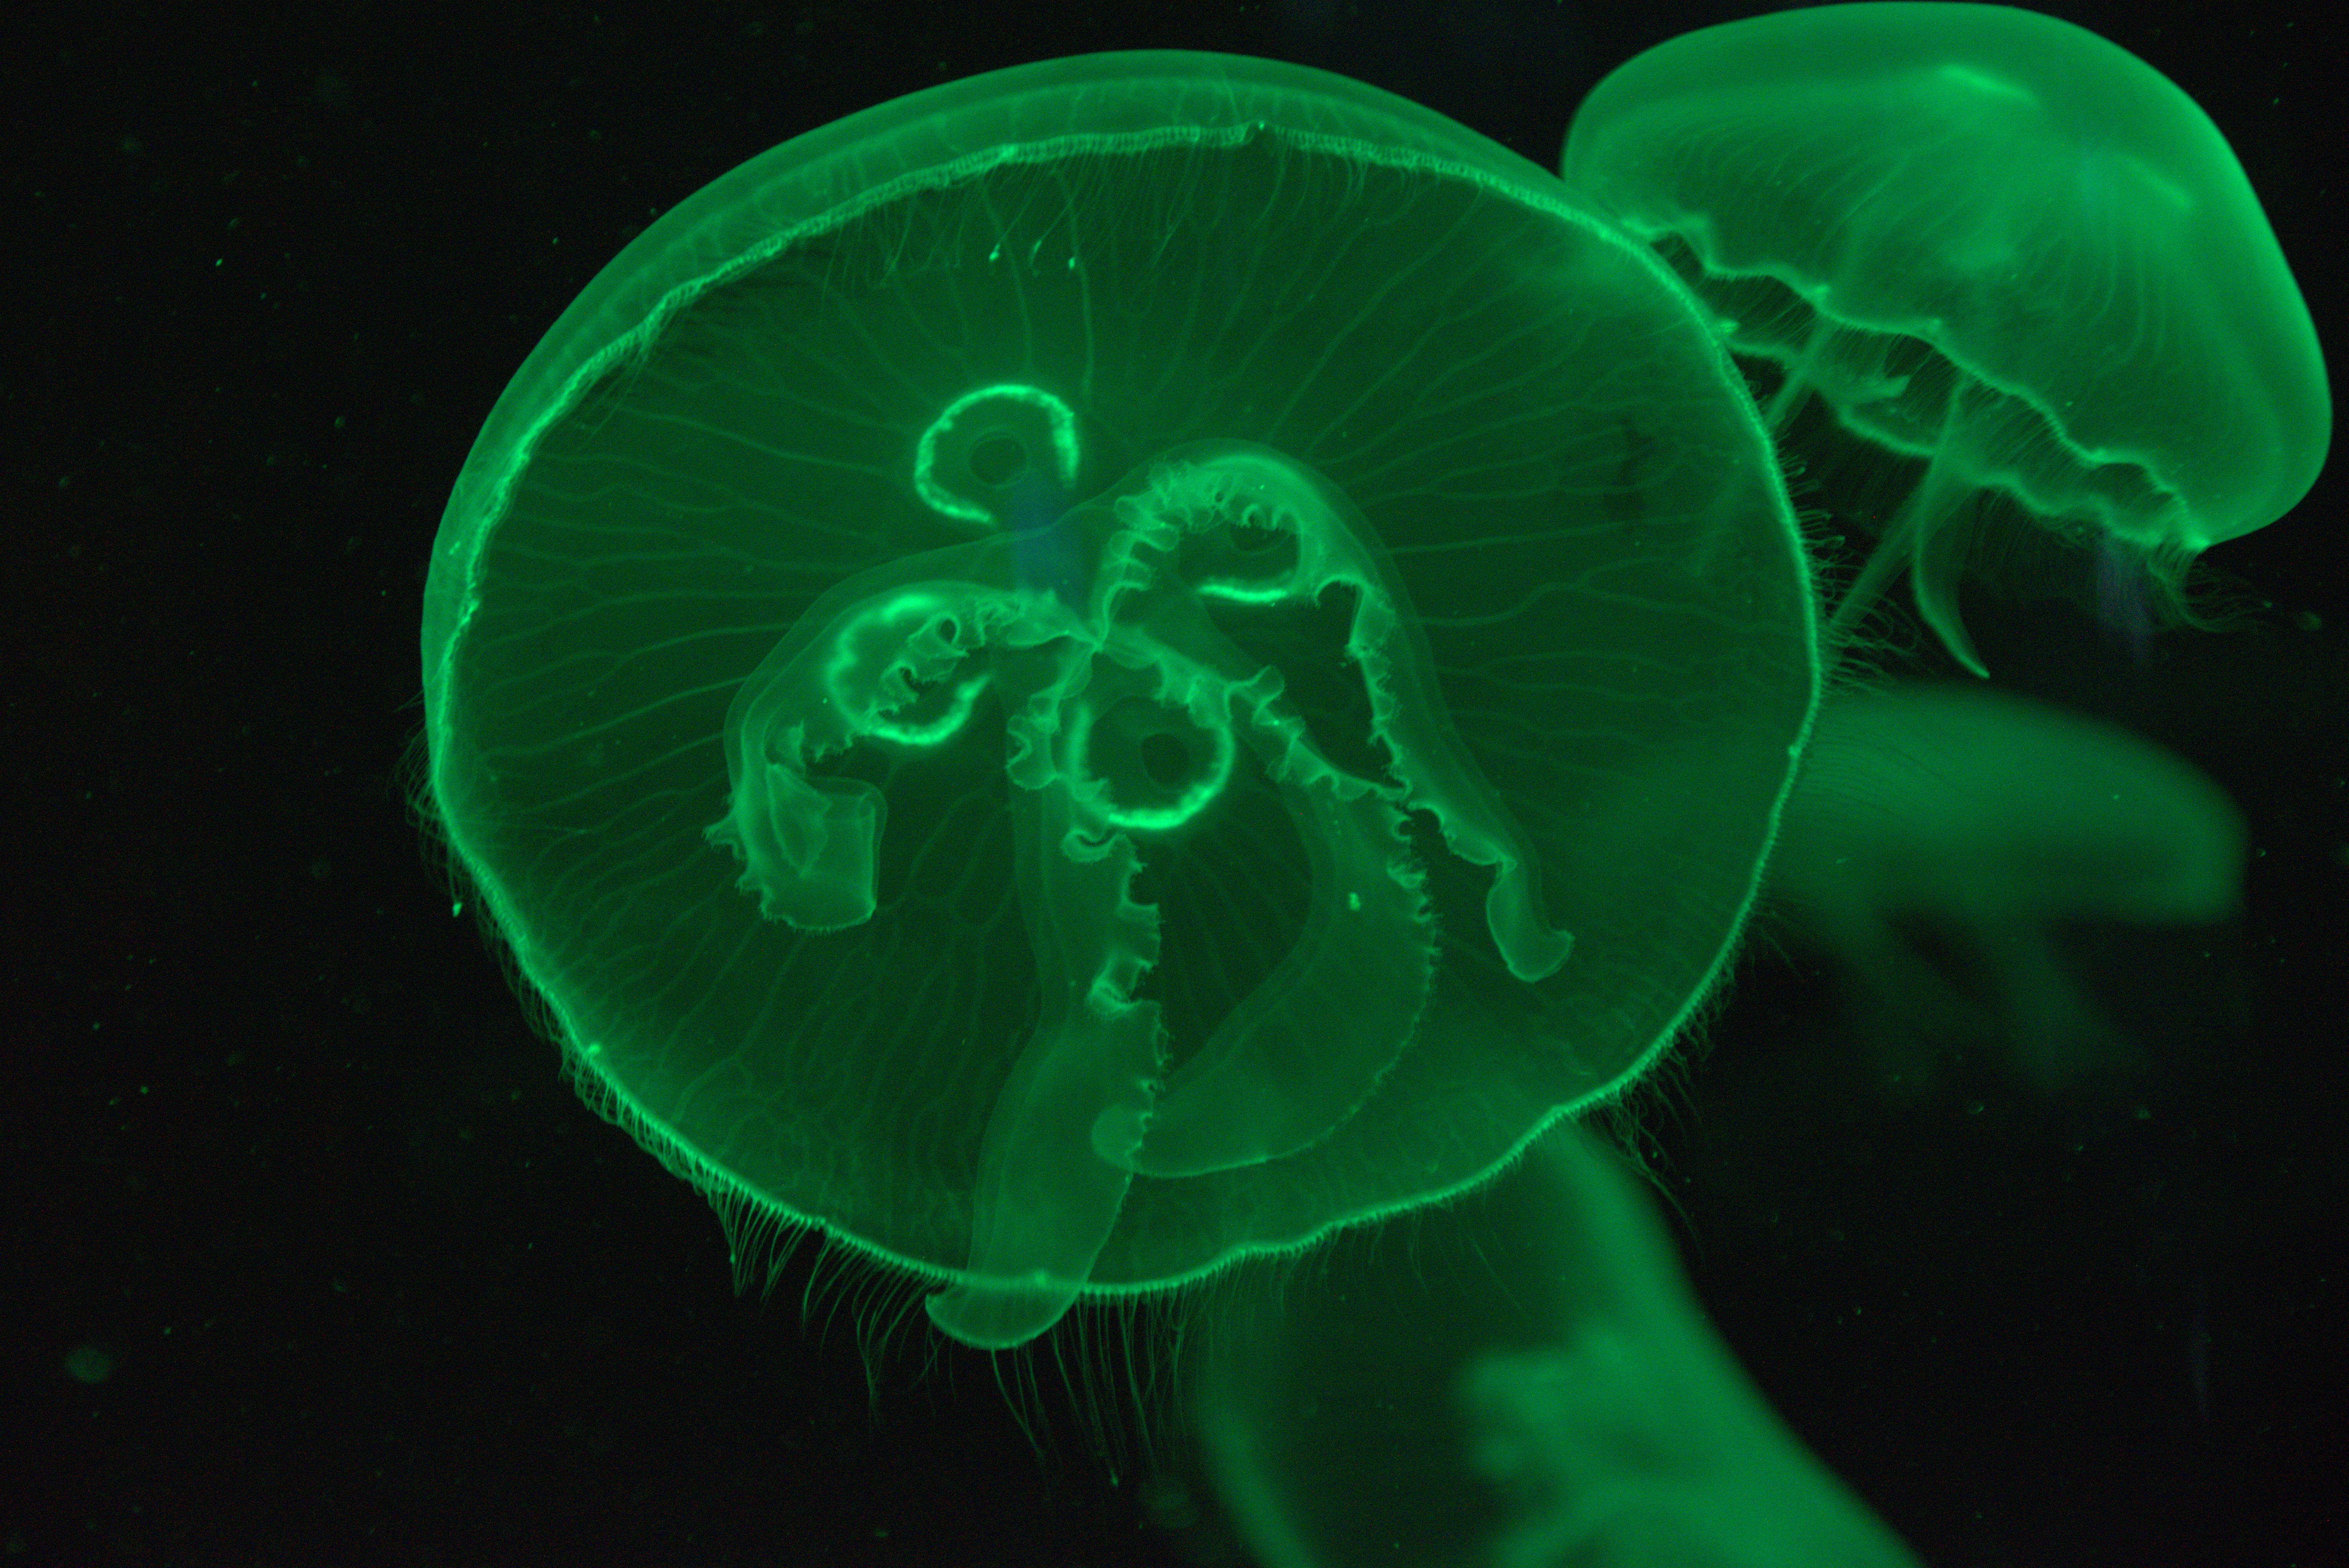
water, animal, swim, green, biology, jellyfish, float, sea animal, invertebrate, marine life, human body, illustration, aquarium, cnidaria, creature, organ, filigree, meeresbewohner, organism, aquatic animal, water creature, cnidarian, schirmqualle, marine biology, marine invertebrates